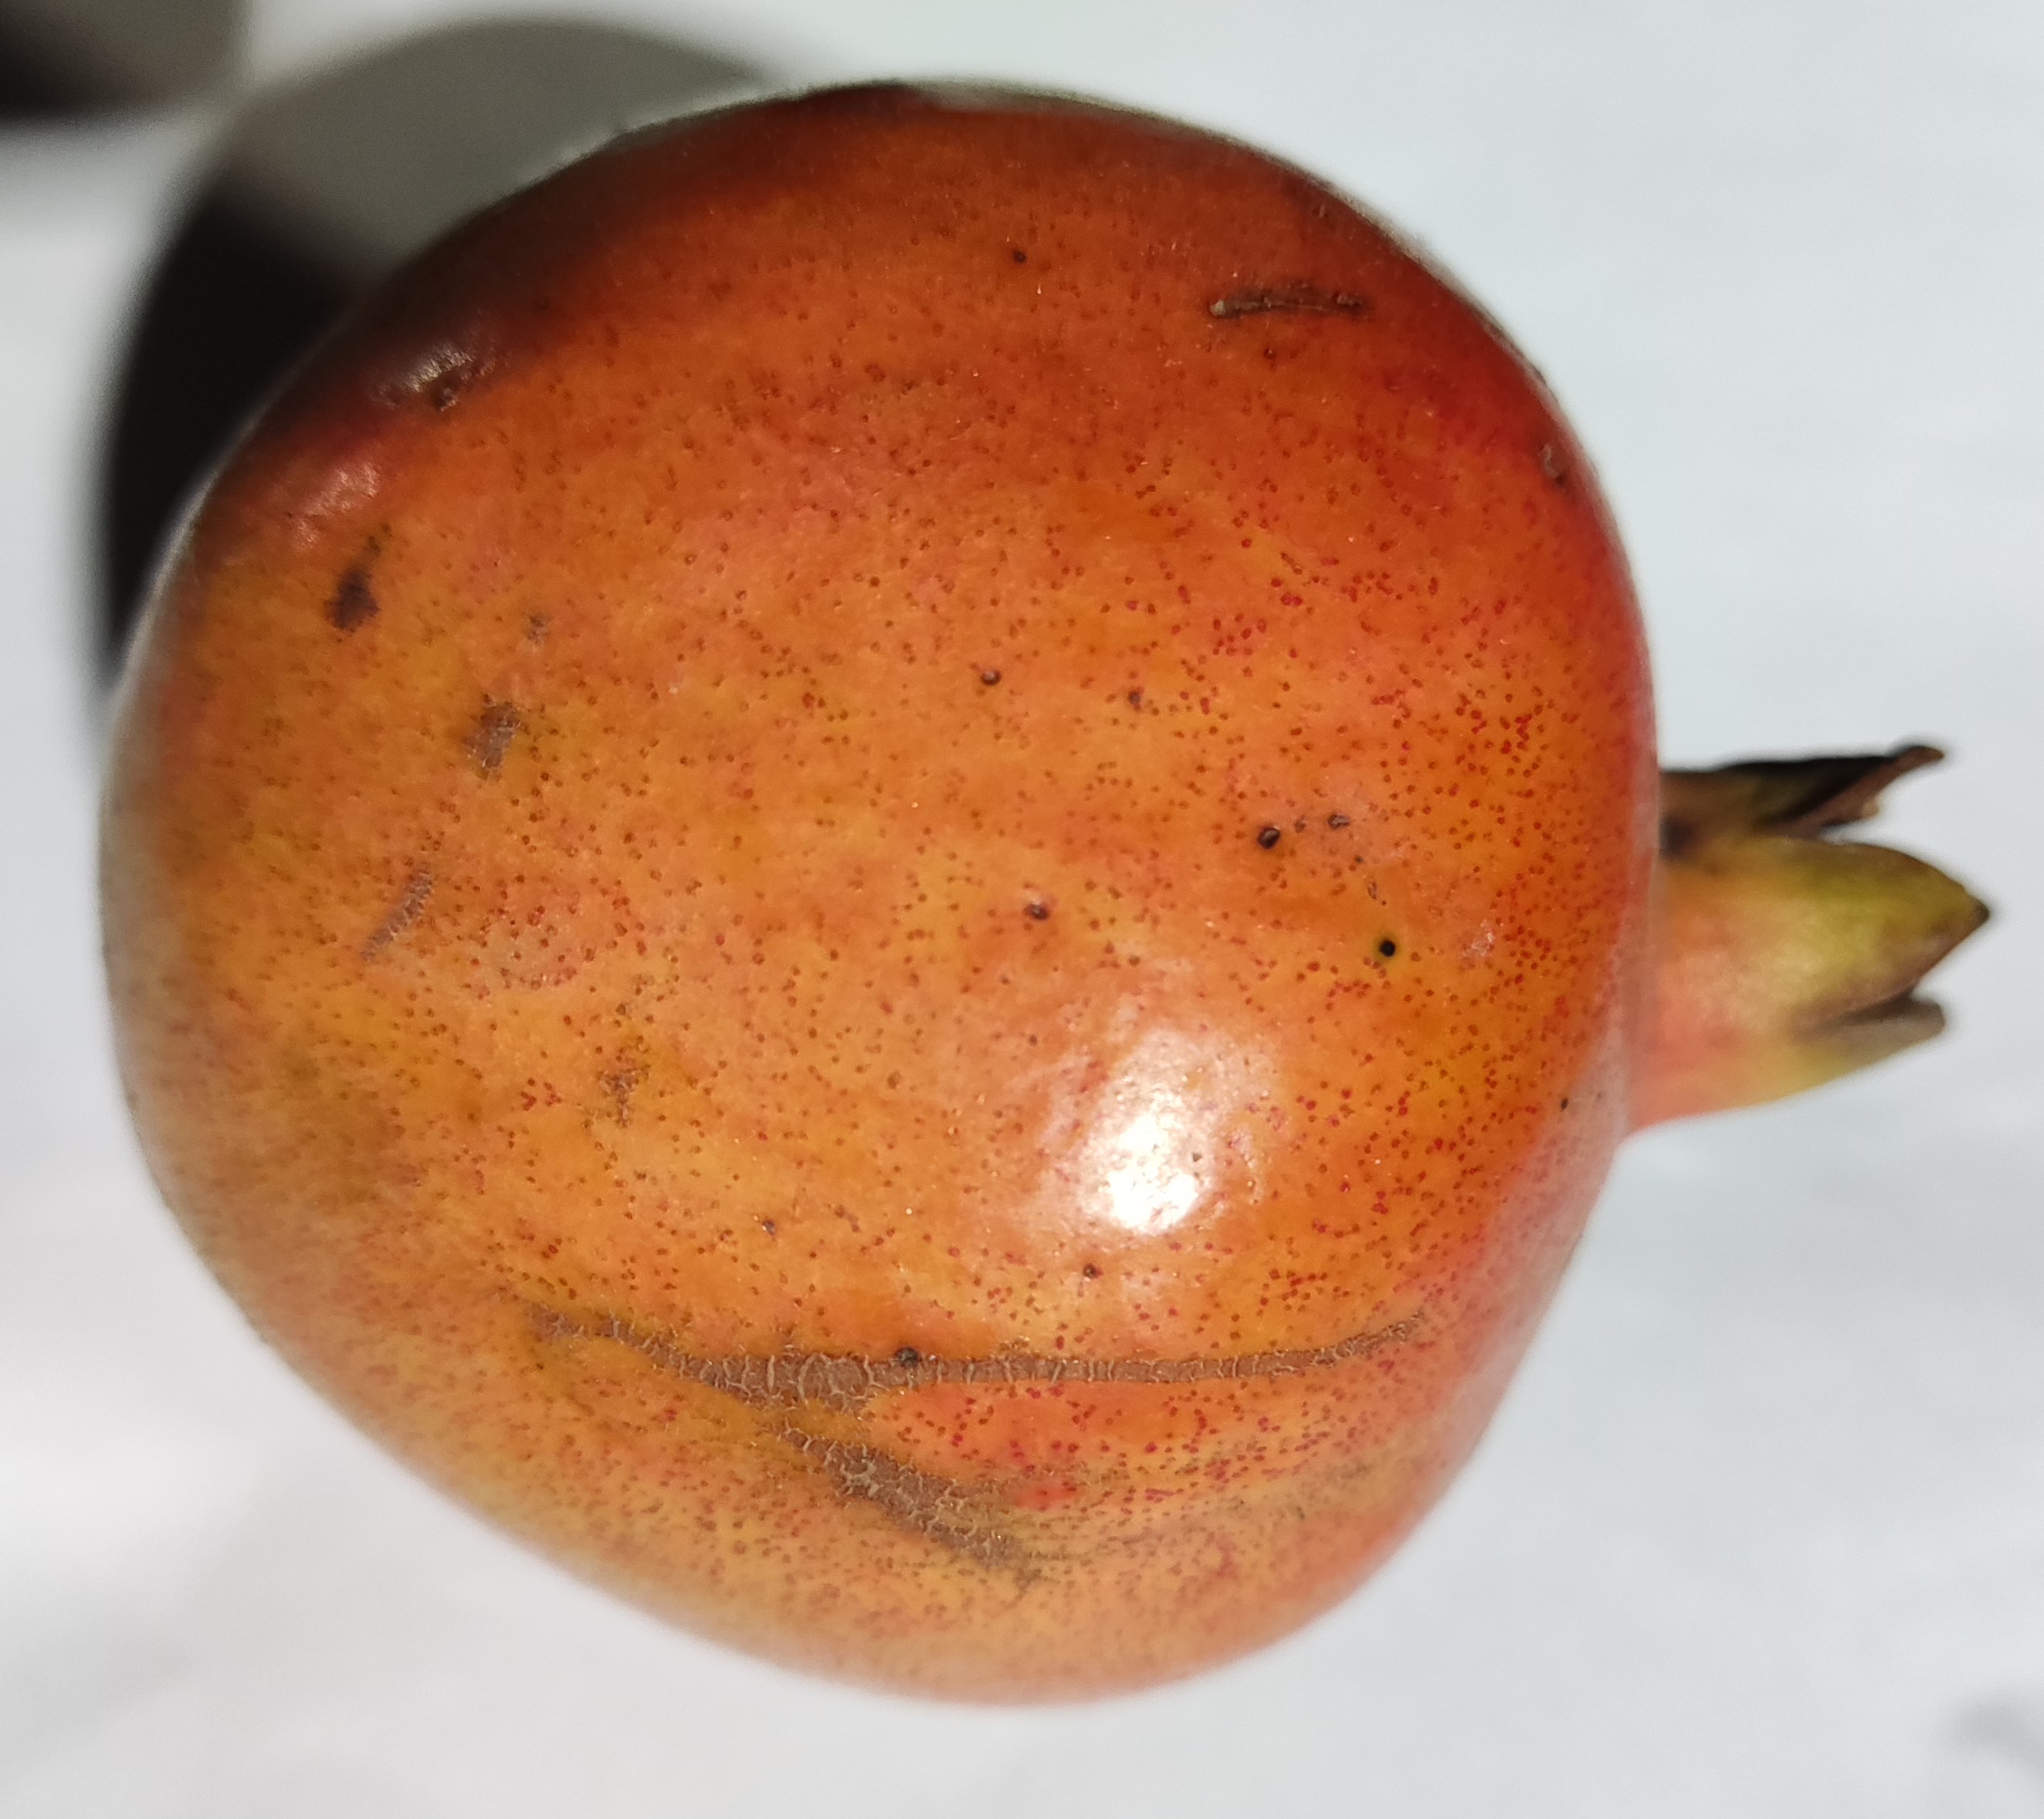
Fruit: pomegranate
Condition: fresh